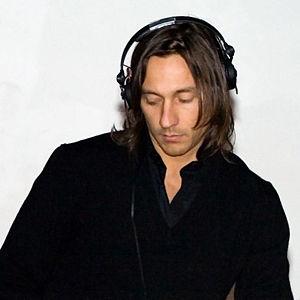
Bob Sinclar, de son vrai nom Christophe Le Friant, né le 10 mai 1969 à Bois-Colombes, est un disc jockey français originellement affilié à la french touch, et aujourd’hui sous le label Emile Record ; nouveau producteur depuis la scène house et aujourd'hui davantage assimilé à la disco house. Il a également utilisé les noms de scène « The Mighty Bop », « Chris the French kiss » et « Reminiscence Quartet ».